RAF Uxbridge

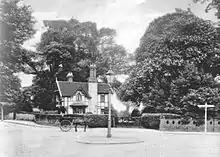
The southern entrance to Hillingdon House, , later to become St Andrew's Gate.

The area that became RAF Uxbridge was long a part of the estate of Hillingdon House, built as a hunting lodge in 1717 by the Duke of Schomberg, who staged regular hunts in the grounds. He was a German-born general serving under the future King William III, and was knighted for his part in the 1690 Battle of the Boyne.